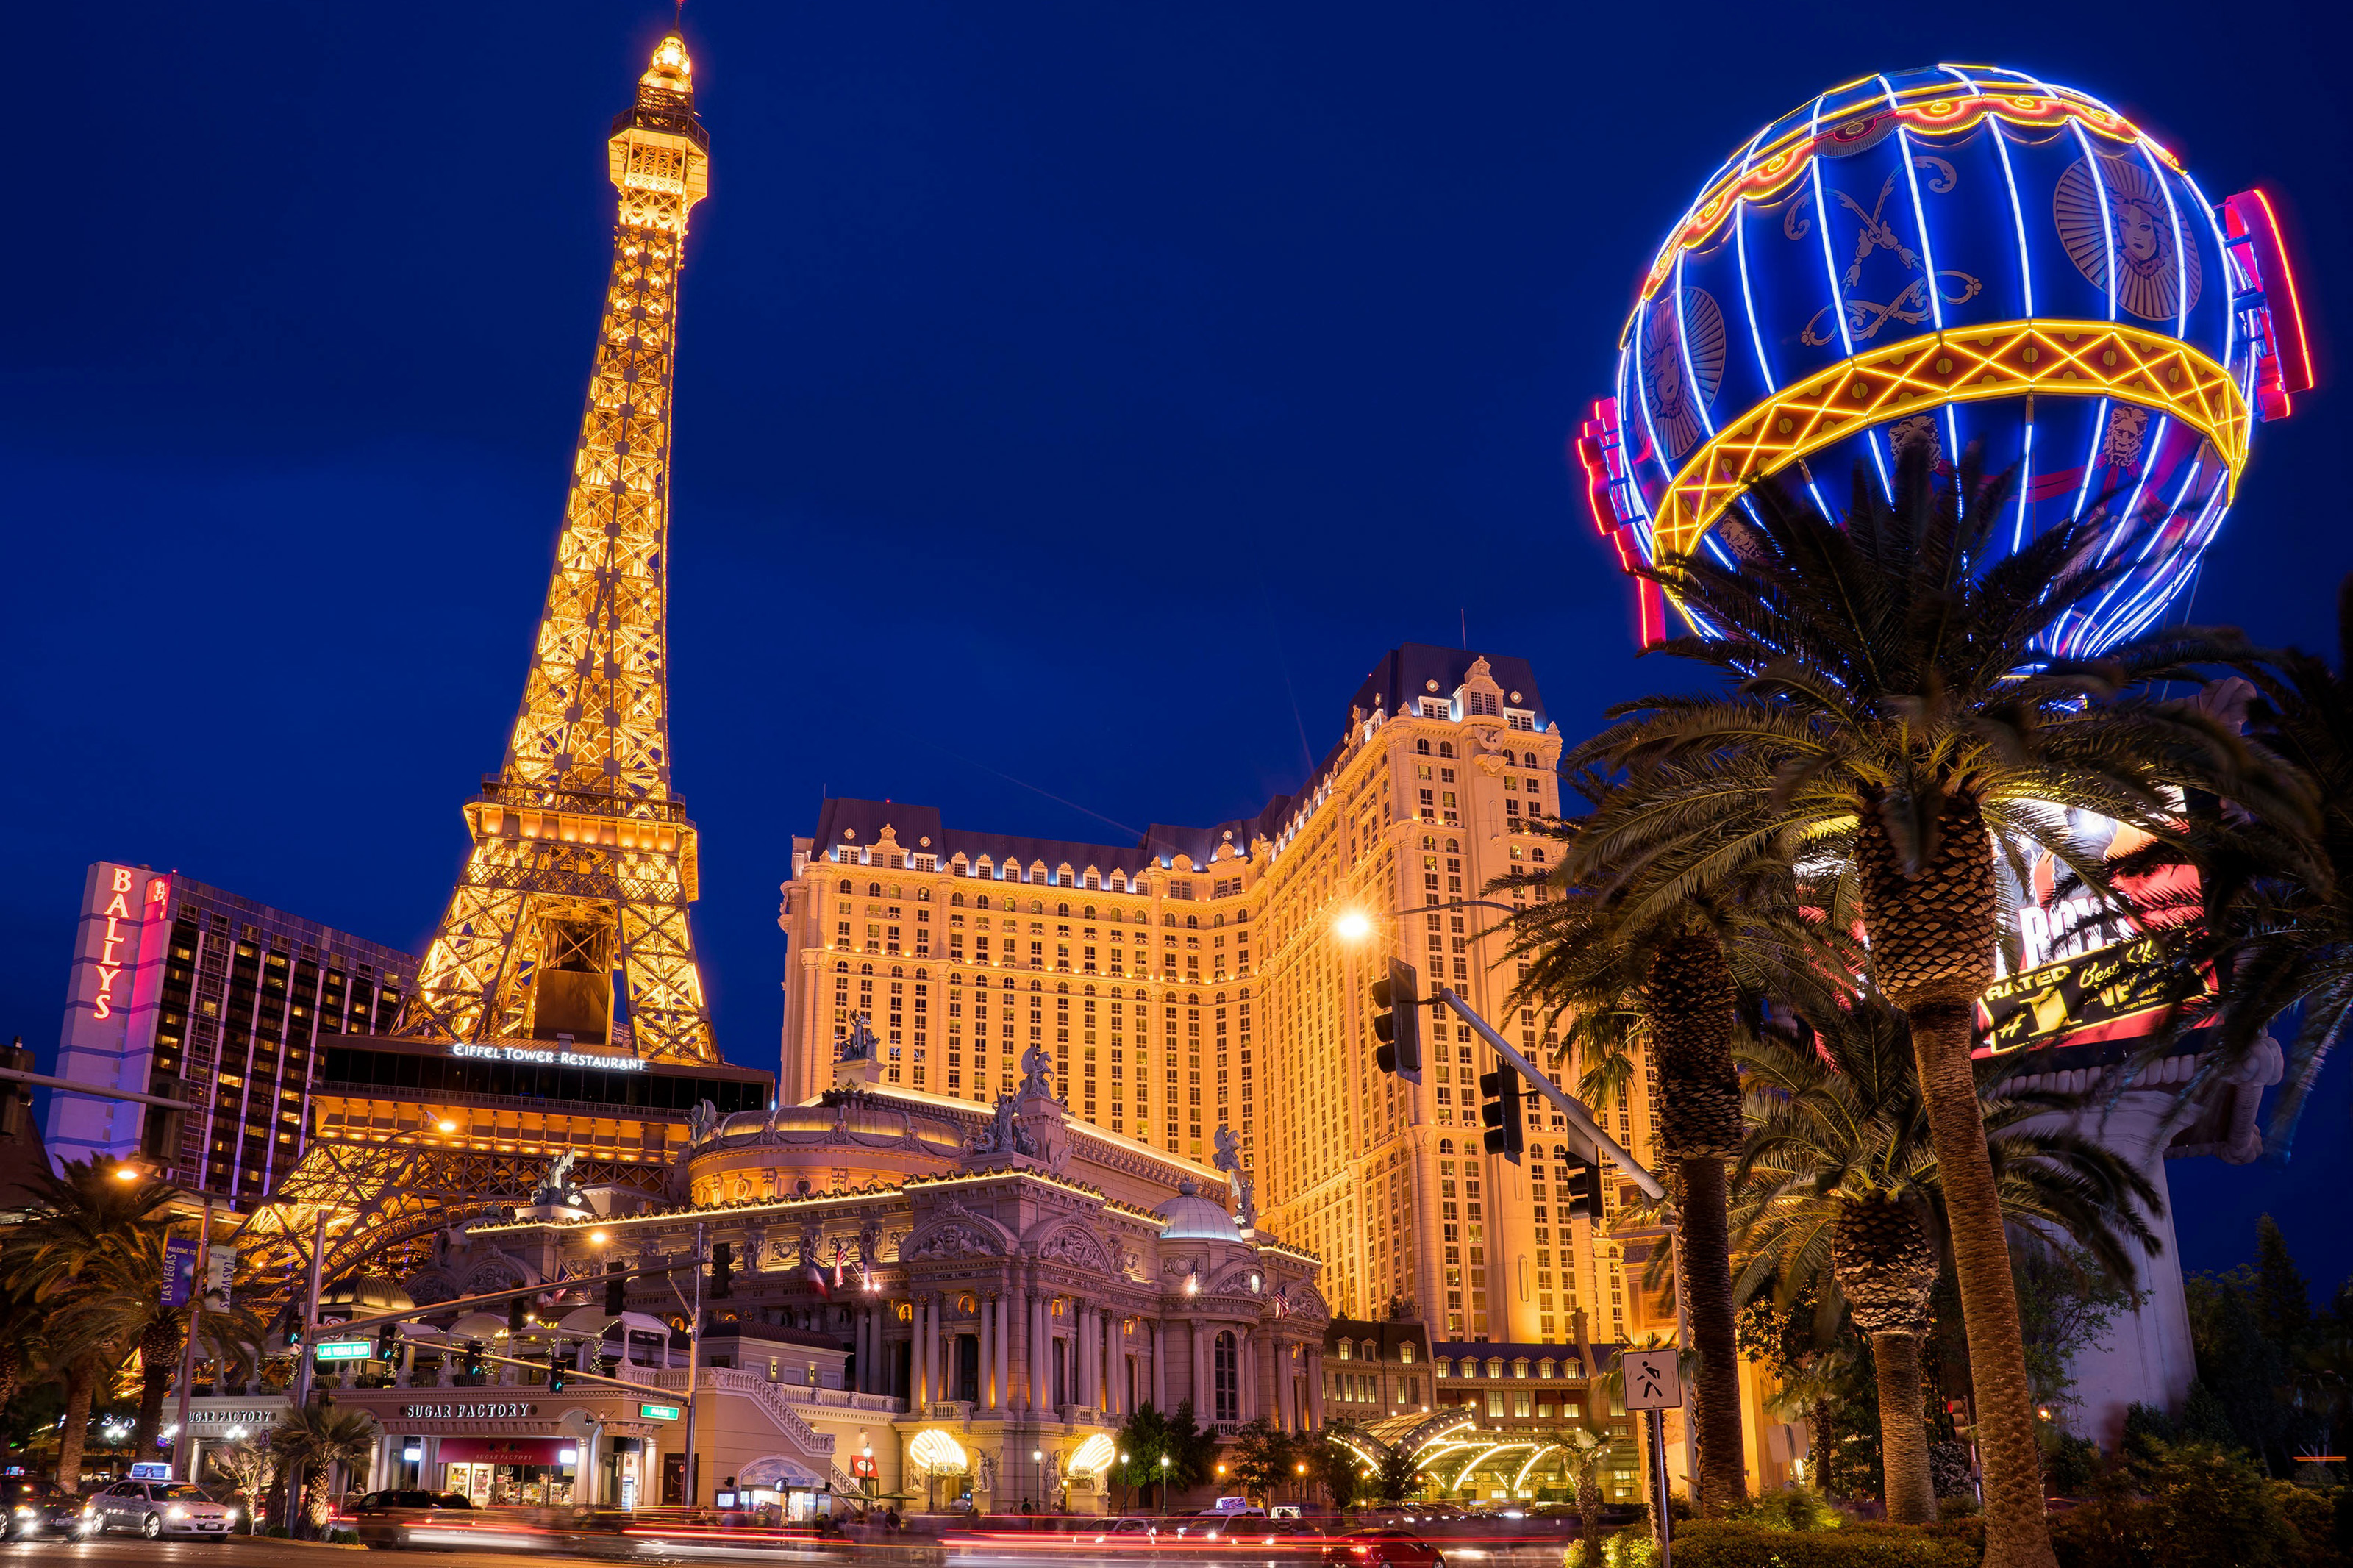
landmark, night, sky, tourist attraction, light, tower, architecture, lighting, metropolitan area, fun, city, urban area, tourism, building, metropolis, leisure, world, amusement park, recreation, street light, hotel, vacation